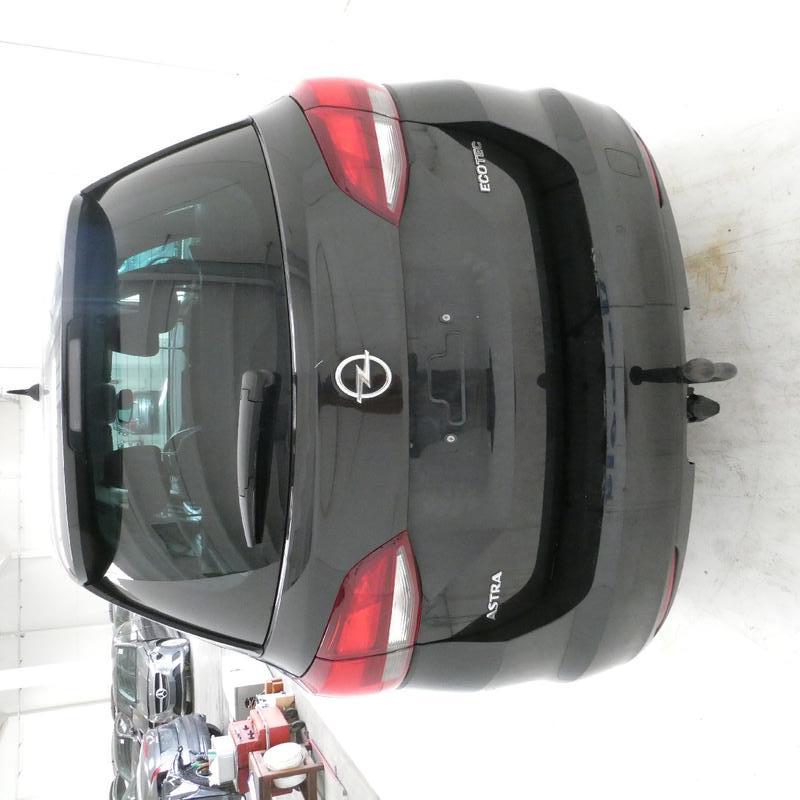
Aucun dommage détecté.
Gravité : aucun